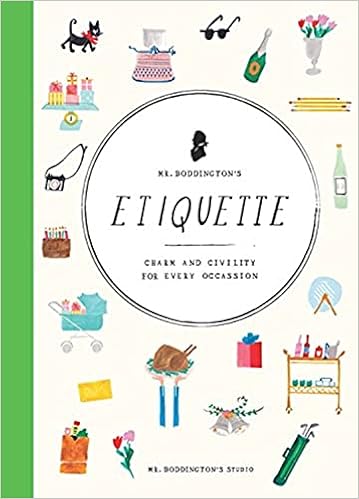
Mr. Boddington's Etiquette: Charm and Civility for Every Occasion (Etiquette Books, Manners Book, Respecting Cultures Books)
Category: Books
About the Author Mr. Boddington's Studio is a New York–based stationery design team led by Rebecca S. Ruebensaal.
Features: The witty and eloquent Mr. Boddington offers dos and don'ts for polite society in this comprehensive and thoroughly amusing guide that provides modern advice with a traditional perspective. Covering everything from weddings to gift-giving moments, social events, hosting guests, and so much more, Mr. Boddington shares the basic etiquette one needs to know and presents it all in his signature style. Filled with charming illustrations from the beloved Mr. Boddington's Studio, this jaunty handbook is just the thing to make manners less of a fuss.